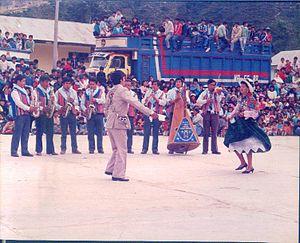
Le huayno — huaino en espagnol ou huaiño en espagnol de Bolivie — est à la fois une musique et une danse populaires typique du Pérou qui remonte à l'époque précolombienne. Elle se rencontre dans toute l'aire andine, y compris en Bolivie, si bien qu'il n'est pas possible d'attribuer son origine à un lieu précis ou à un pays en particulier, même si elle a connu sa plus grande diffusion et influence dans les états actuels du Pérou et d'Équateur.